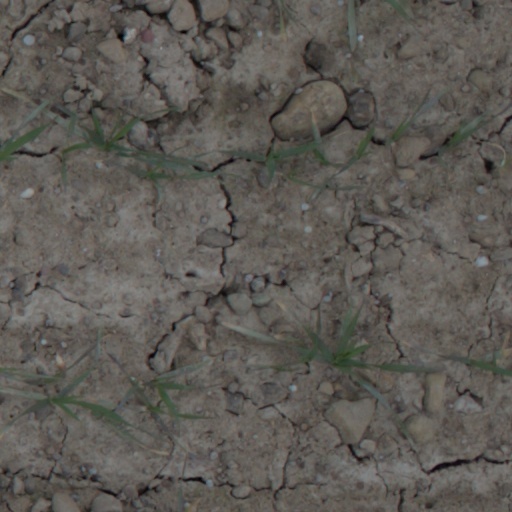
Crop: wheat